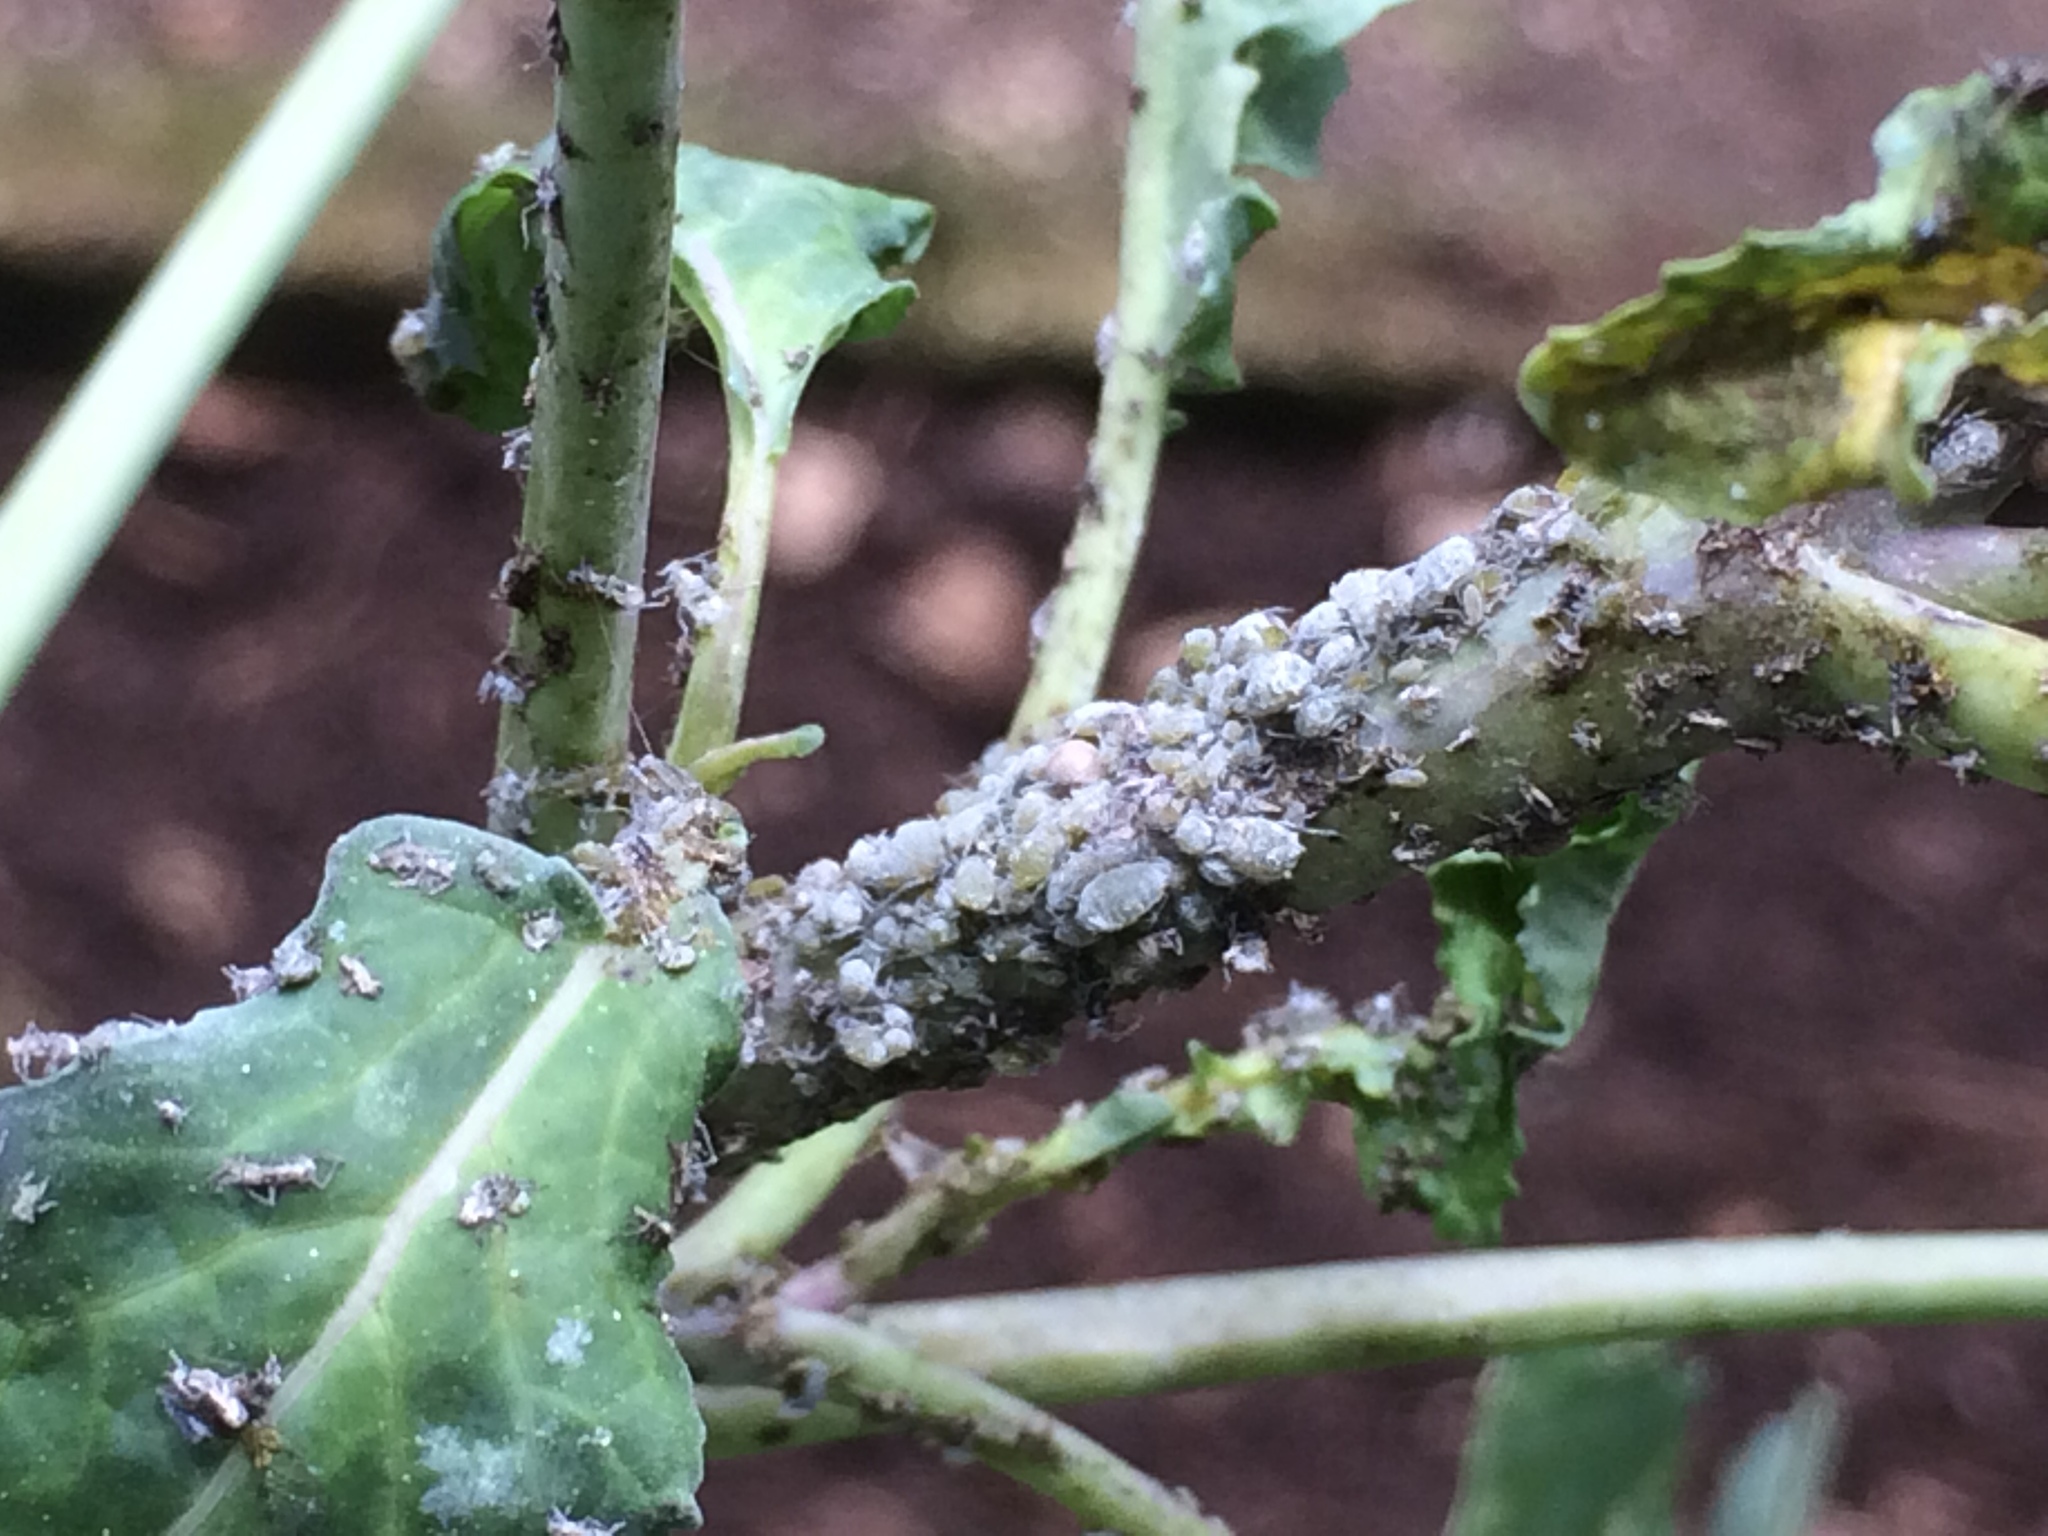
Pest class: cabbage_aphid